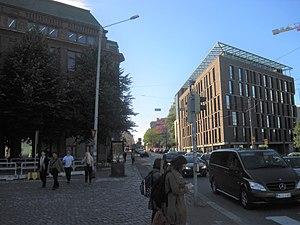
La rue de l'Arkadie en finnois : Arkadiankatu est une rue des quartiers de Etu-Töölö et Kamppi, à Helsinki en Finlande.